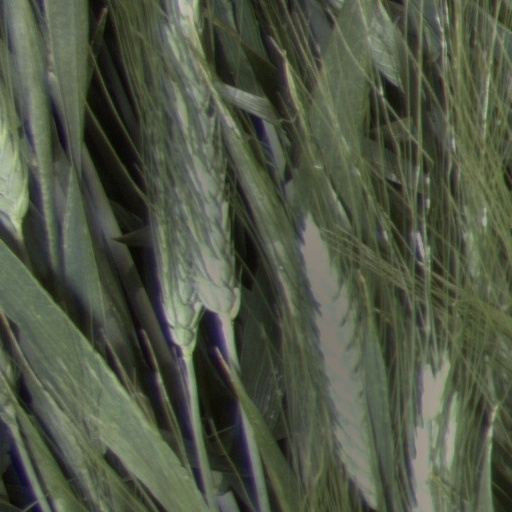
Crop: wheat